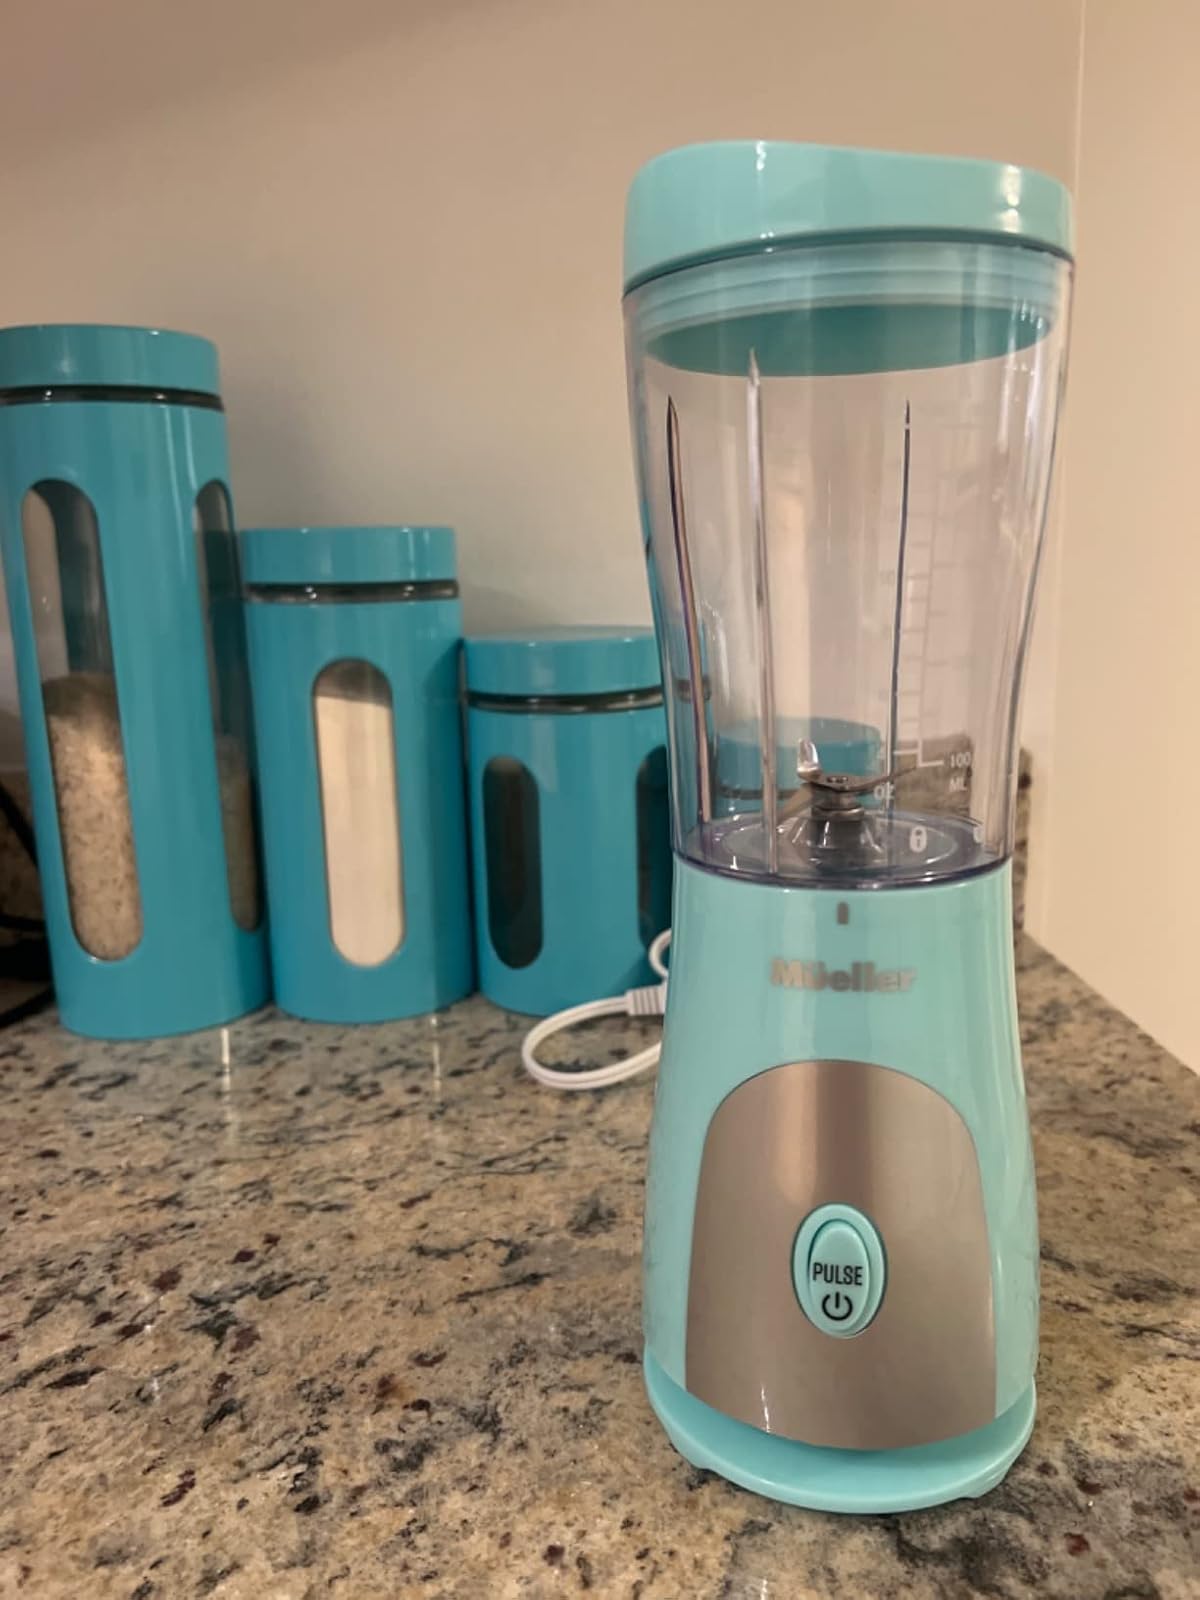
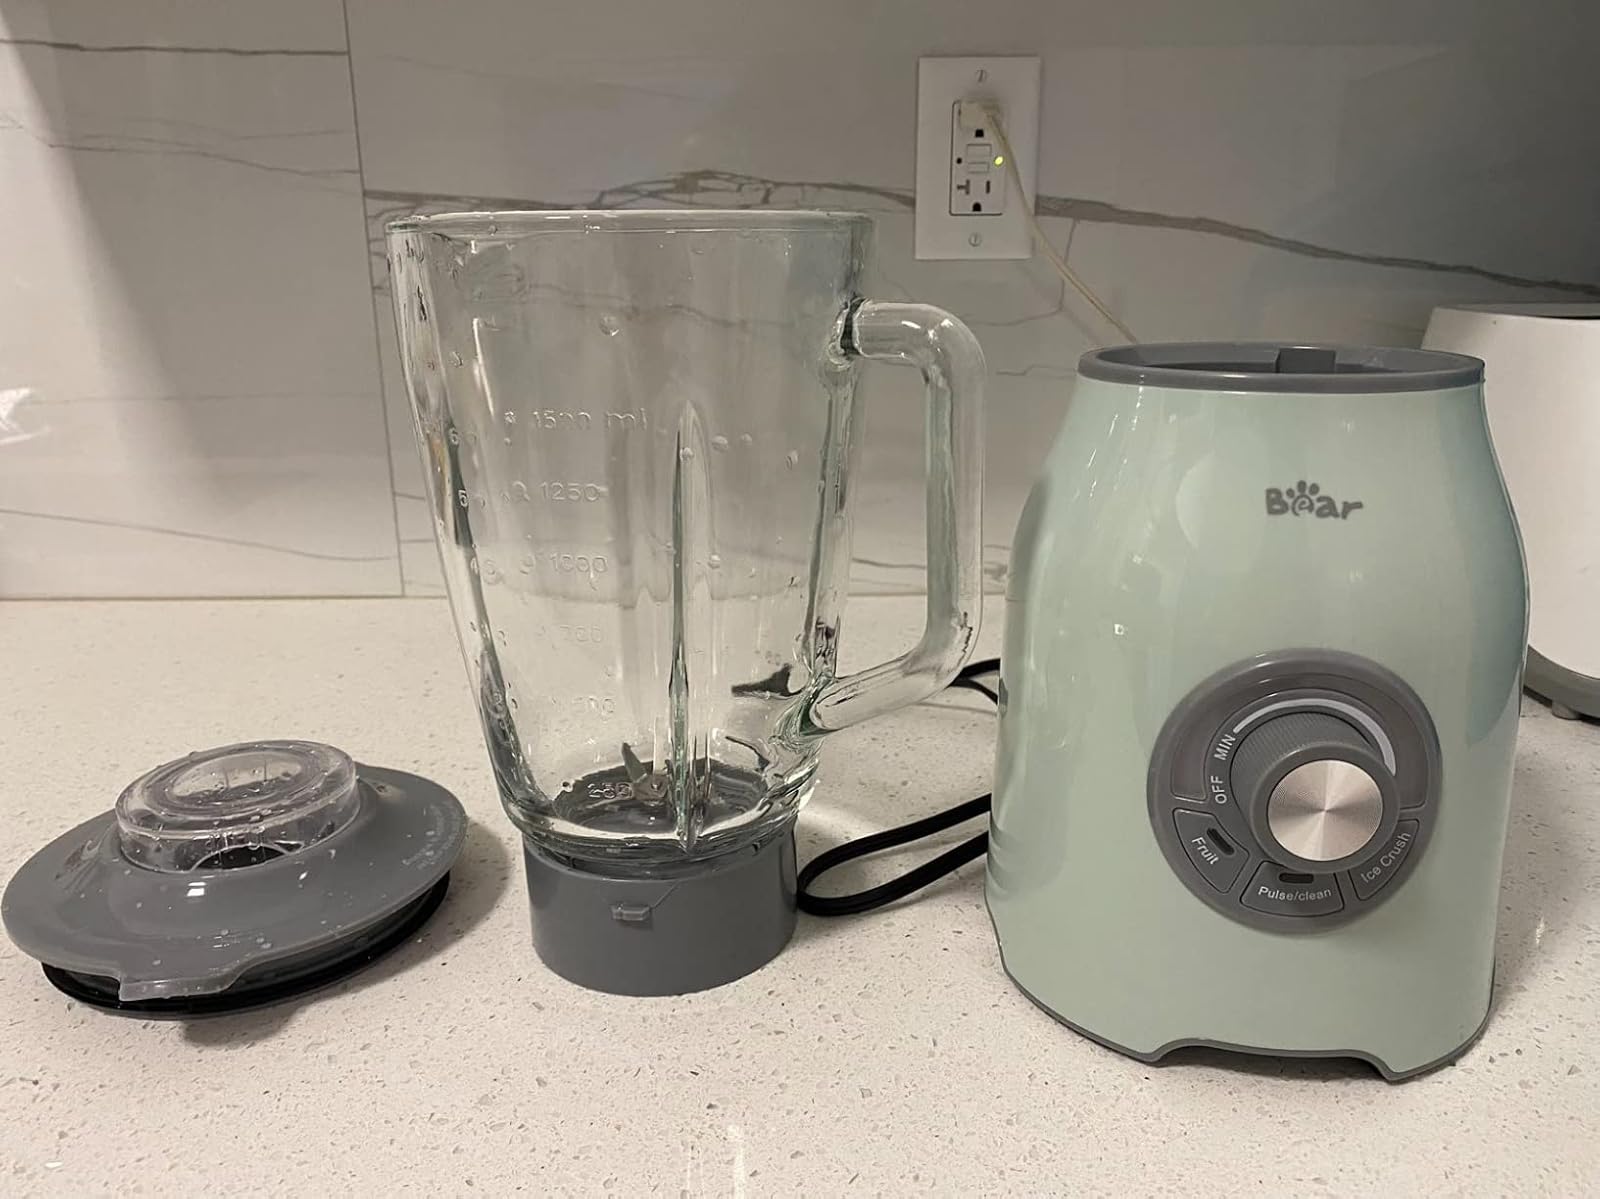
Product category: items_blender
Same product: no